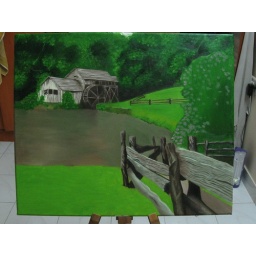
complete bush and grass near the house